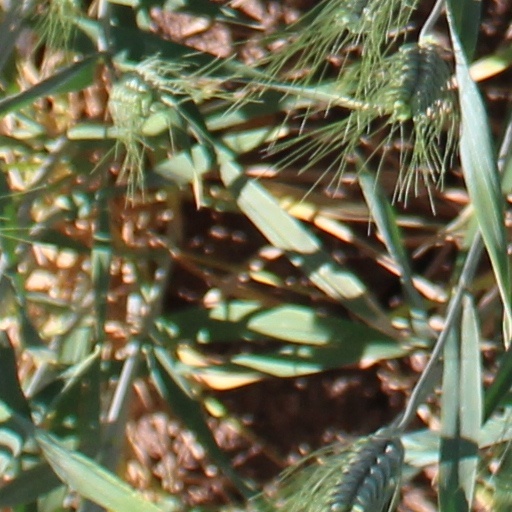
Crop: wheat